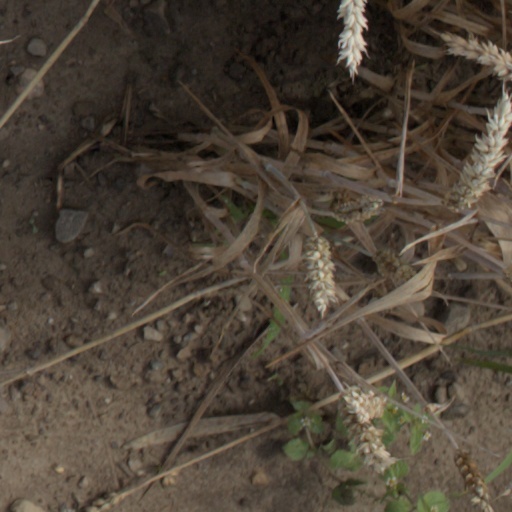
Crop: wheat